Hyder Ali

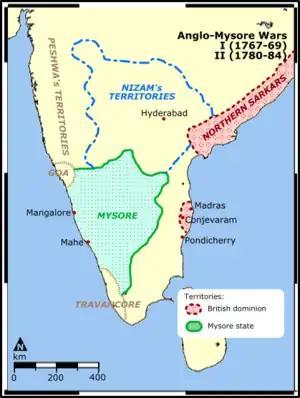
Theater map for the First and the Second Anglo-Mysore Wars

During the lengthy conflict with the Marathas, Hyder had several times requested the assistance of the East India Company, and it had each time been refused, in part due to the influence at Madras, of Hyder's enemy, the Nawab of Arcot. The British had also angered the Marathas by repudiating treaties, with whom they were at war for much of the 1770s, and they had also upset the Nizam of Hyderabad Asaf Jah II over their occupation of Guntur.